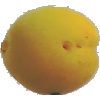
Label: Peach 2